Munmun (actress)

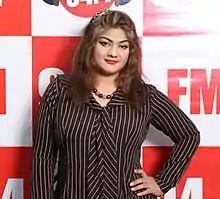

Munmun is a Bangladeshi actress who has appeared in 85 films. She started her career with the film "Moumachhi" (1996), directed by Ehtesham. She became one of the leading actresses of Bangladesh alongside Moushumi, Shabnur and Popy in the late 1990s till 2003. Her film include "Raja", "Dujonay" (2000), "Bishe Bhora Nagin" (2000)